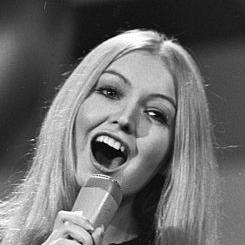
Age: 19